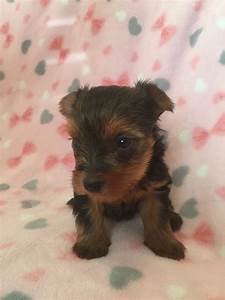
Label: cane